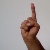
The image shows a hand gesture representing the letter 'D' in Indian Sign Language.